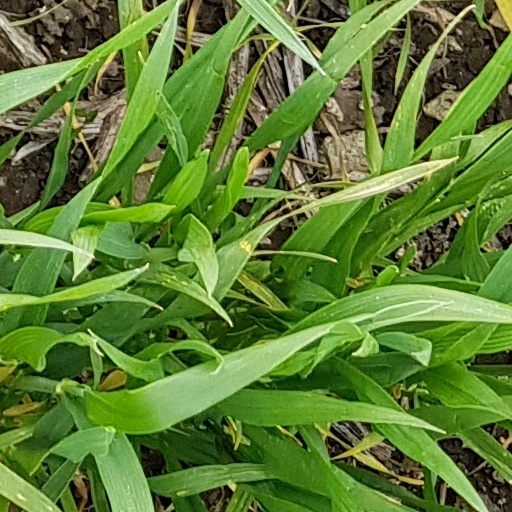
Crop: wheat